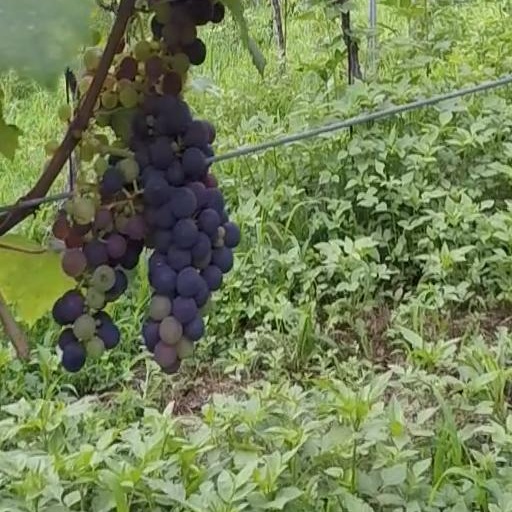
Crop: grape